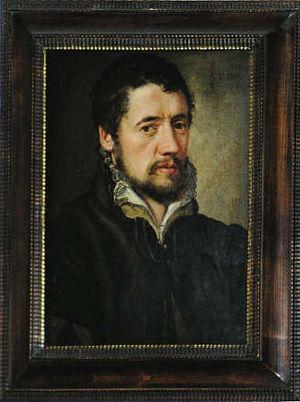
Alexandre Colyn est un sculpteur flamand.